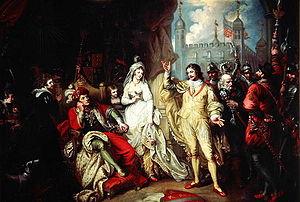
Thomas Howard, 1ᵉʳ comte de Surrey puis 2ᵉ duc de Norfolk, comte Maréchal, est le fils unique de John Howard, 1ᵉʳ duc de Norfolk, par sa première épouse, Katherine Moleyns. Ministre et homme de guerre, il servit quatre rois d'Angleterre.